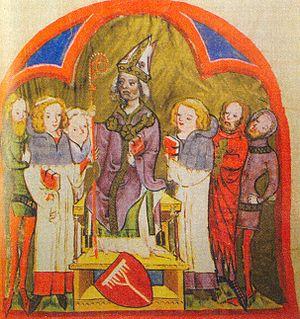
Raban Truchseß von Wilburgstetten est prince-évêque d'Eichstätt de 1365 à sa mort.